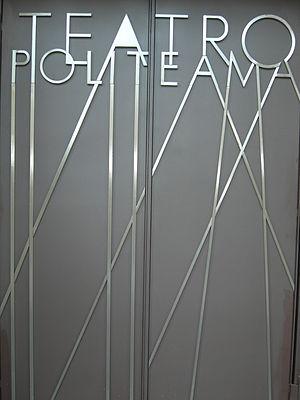
Teatro Politeama est le nom donné – principalement en Italie - aux théâtres spécialisés dans différents arts du spectacle.